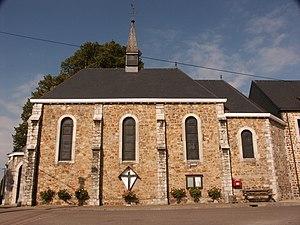
Cette page regroupe l'ensemble du patrimoine immobilier classé de la ville belge de Lontzen.